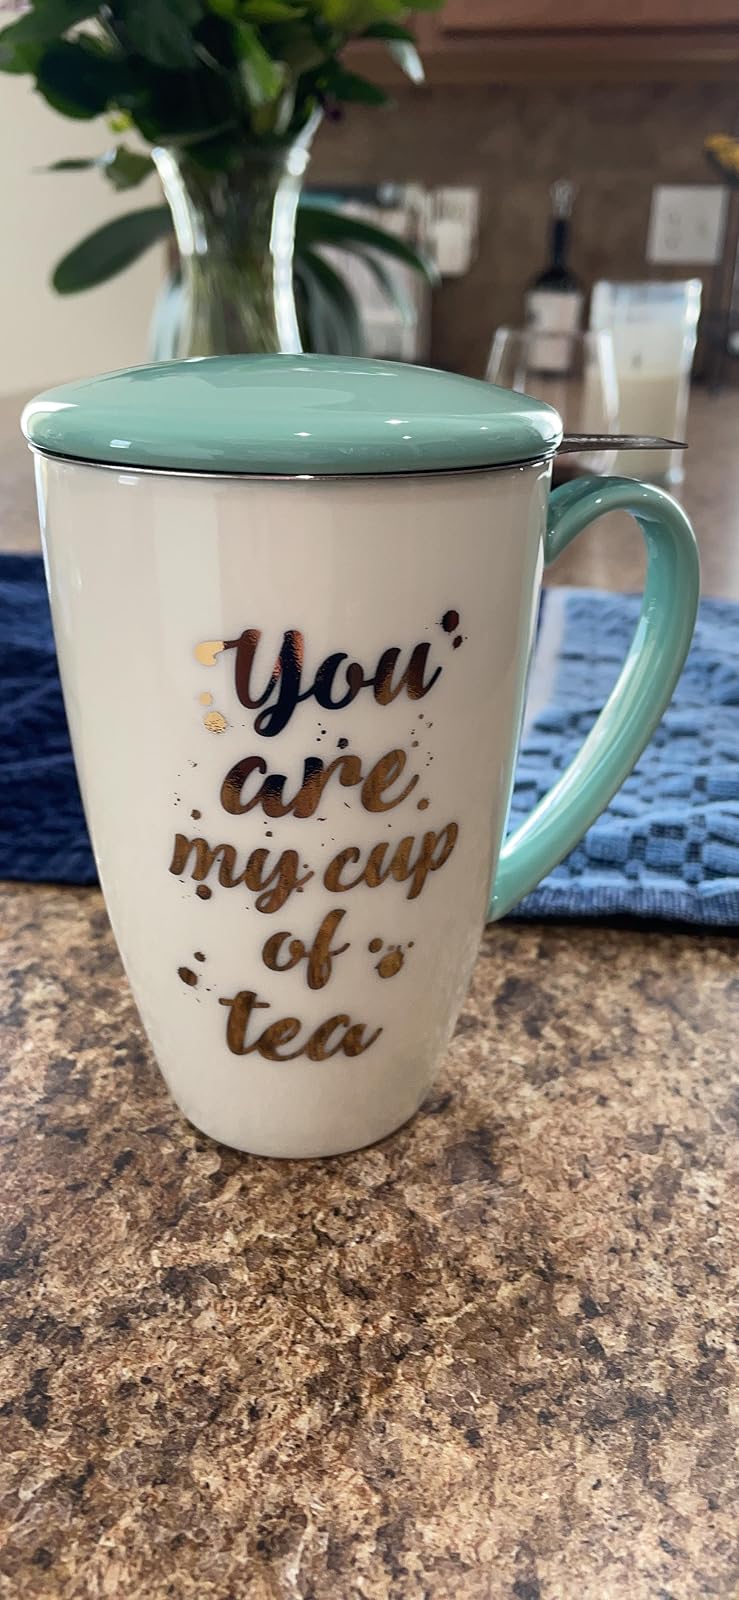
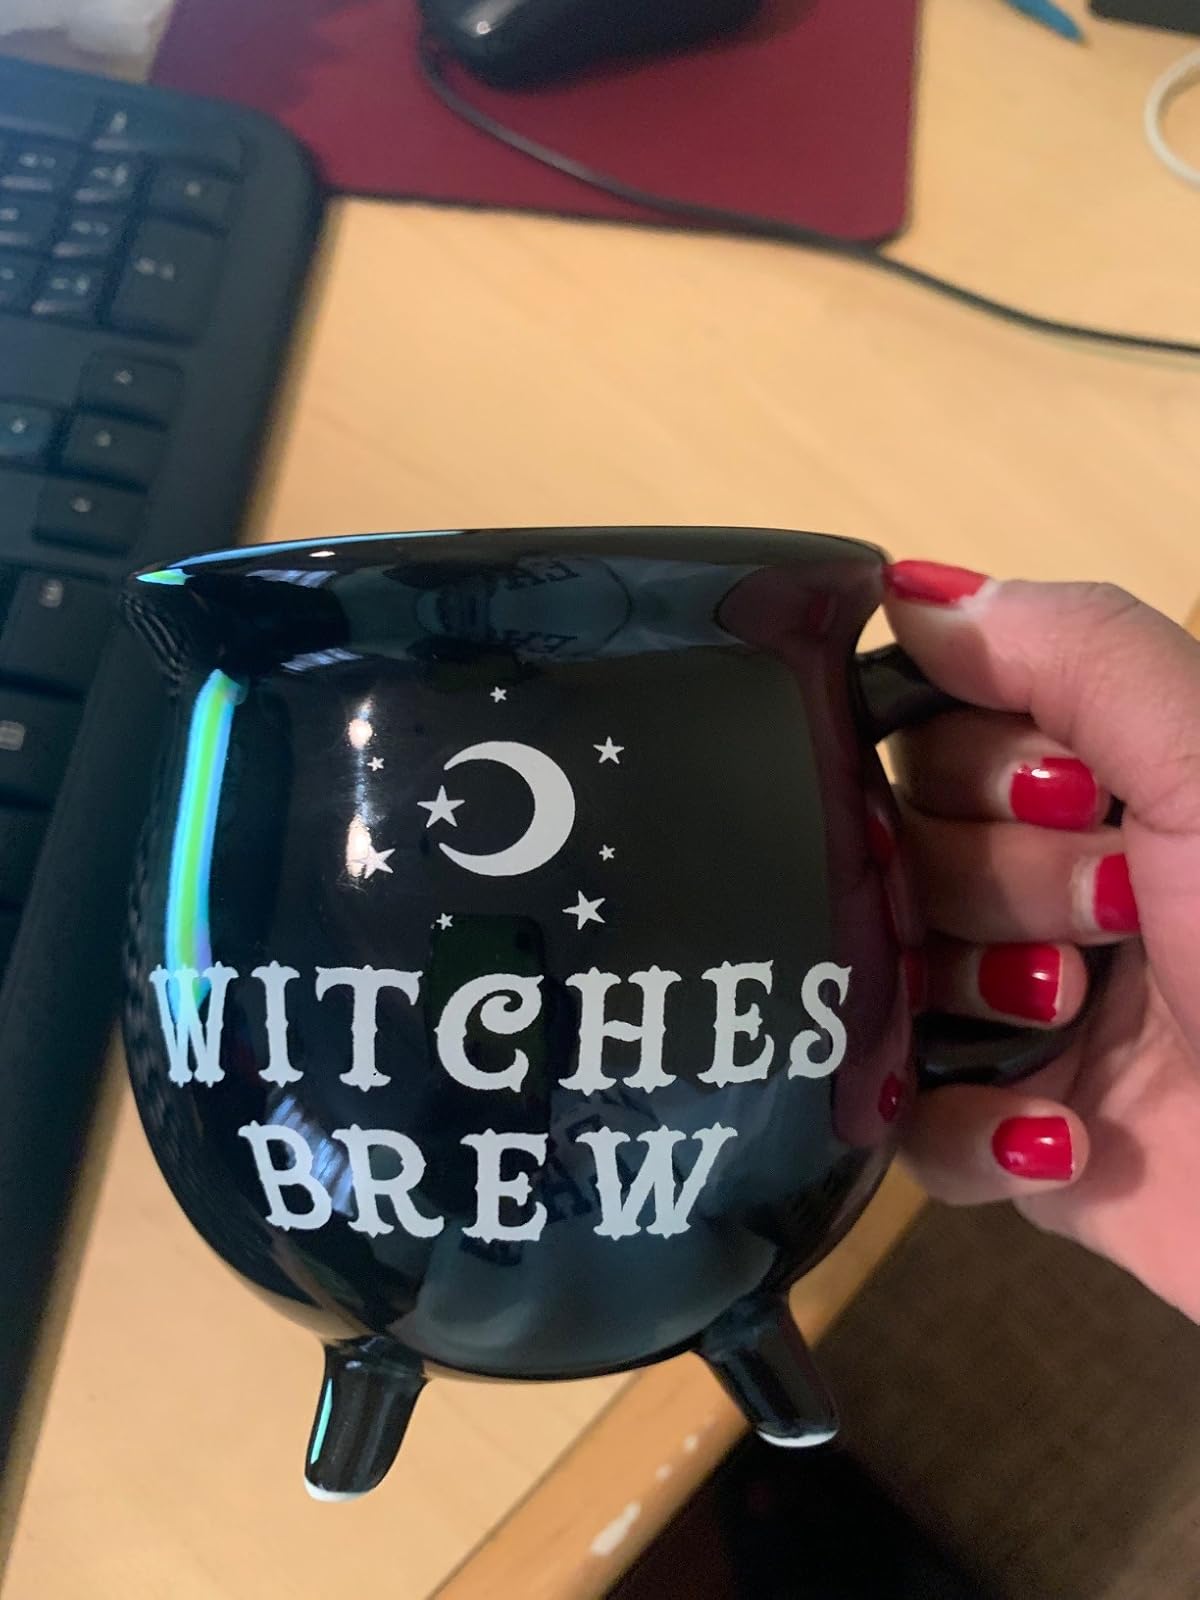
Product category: items_mug
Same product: no